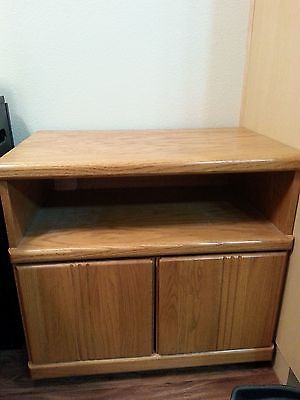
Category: table